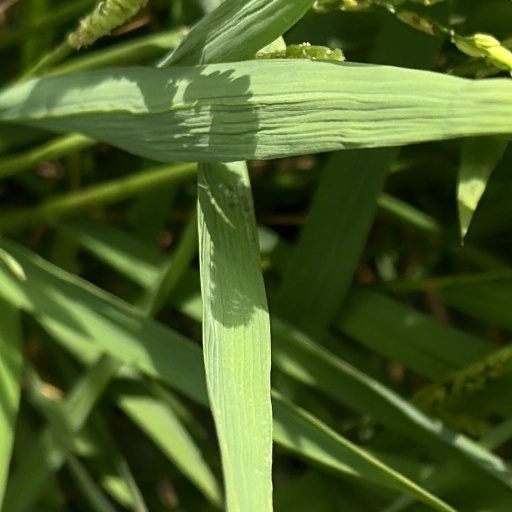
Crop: rice